Describe the emotion expressed in this image:  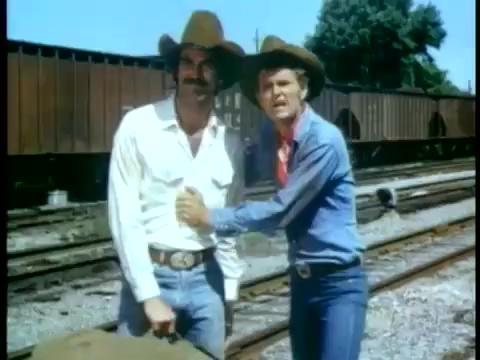
This person displays Fear, valence and arousal with low intensity.